Thomas Cardozo

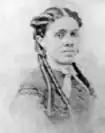
Lydia Weston, mother

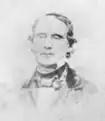
Isaac Cardozo, father

In Charleston, Thomas was among the "free-Negro elite" and went to private schools for free black children, mainly taught by free black teachers. He was also taught by his father Isaac and his uncle Jacob Cardozo, who was an economist and newspaper publisher.